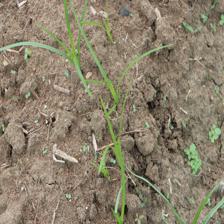
Label: Grass